Vērmane Garden

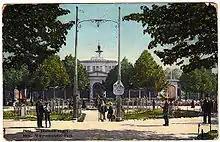
Picture postcard dated 1913 depicting the entrance to the rose garden

Vērmane Garden is the oldest public garden in the city of Riga, Latvia, and currently comprises an area of approximately . The current name is a Latvian transliteration of the garden's original German name.